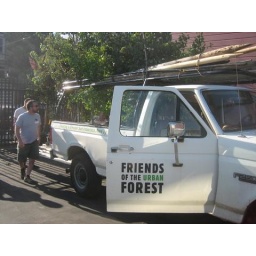
19 - trees ready to be delivered in the FUF truck